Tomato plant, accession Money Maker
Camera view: horizontal (90 deg, fisheye); turntable rotation: 210 degrees
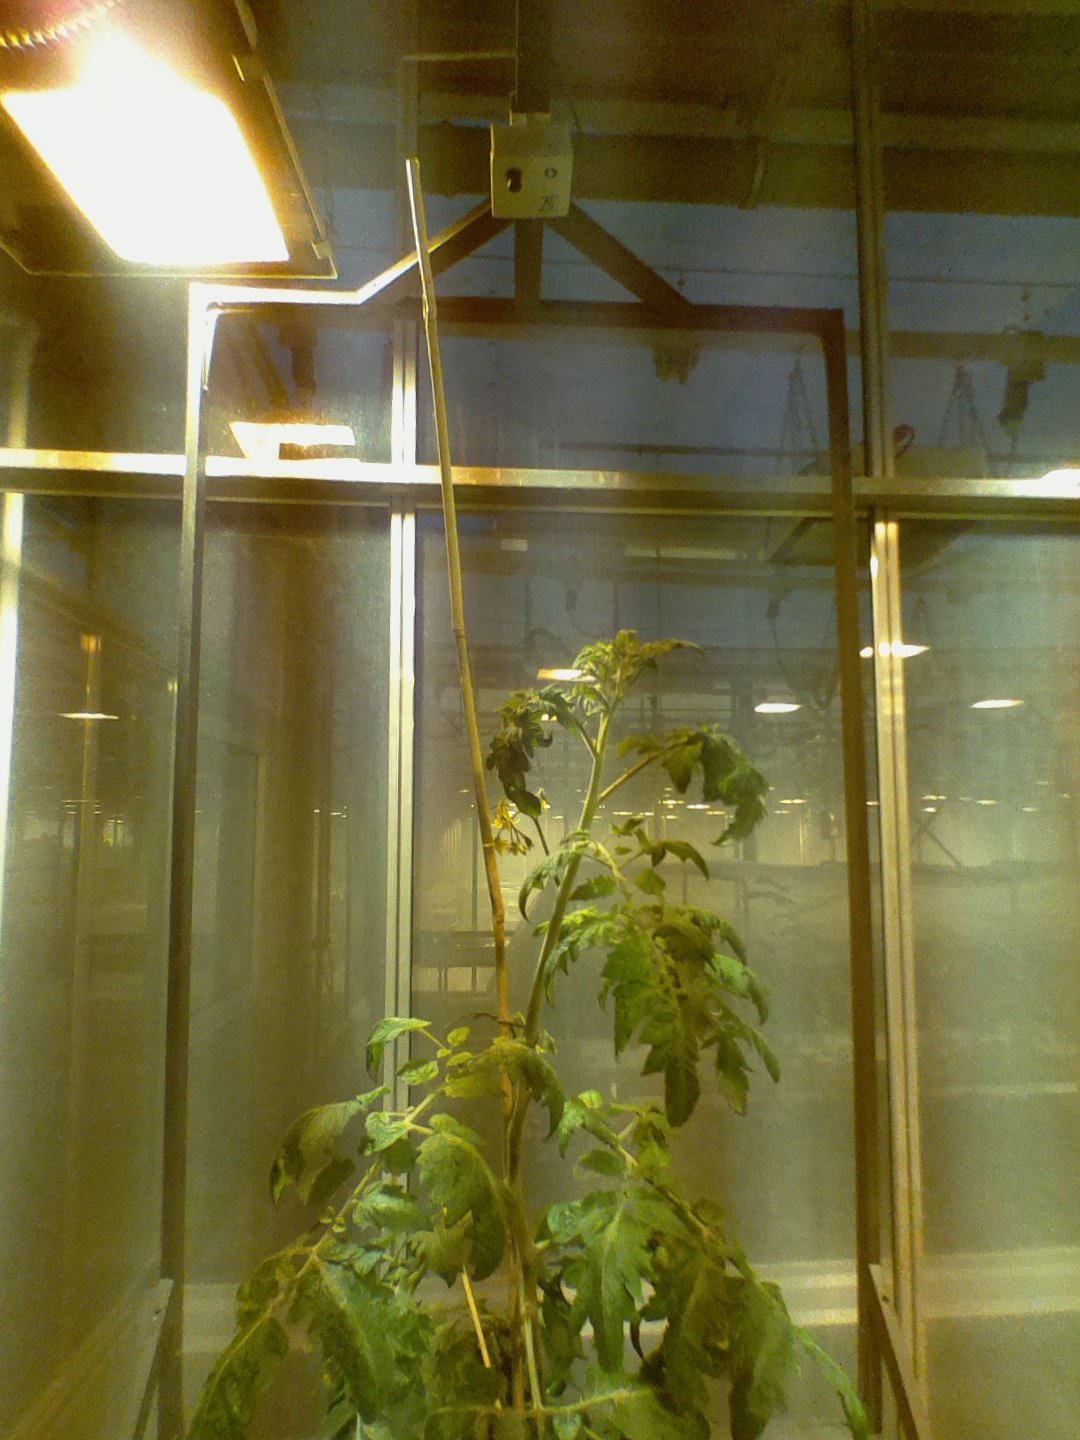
BBCH growth stage 68: Full flowering, 80%-90% of flowers open, more petals falling